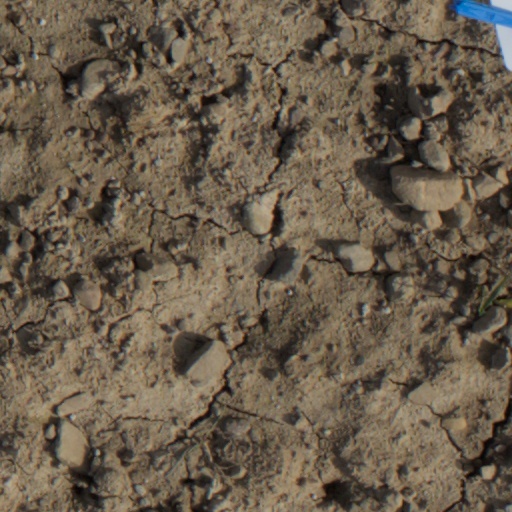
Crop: wheat